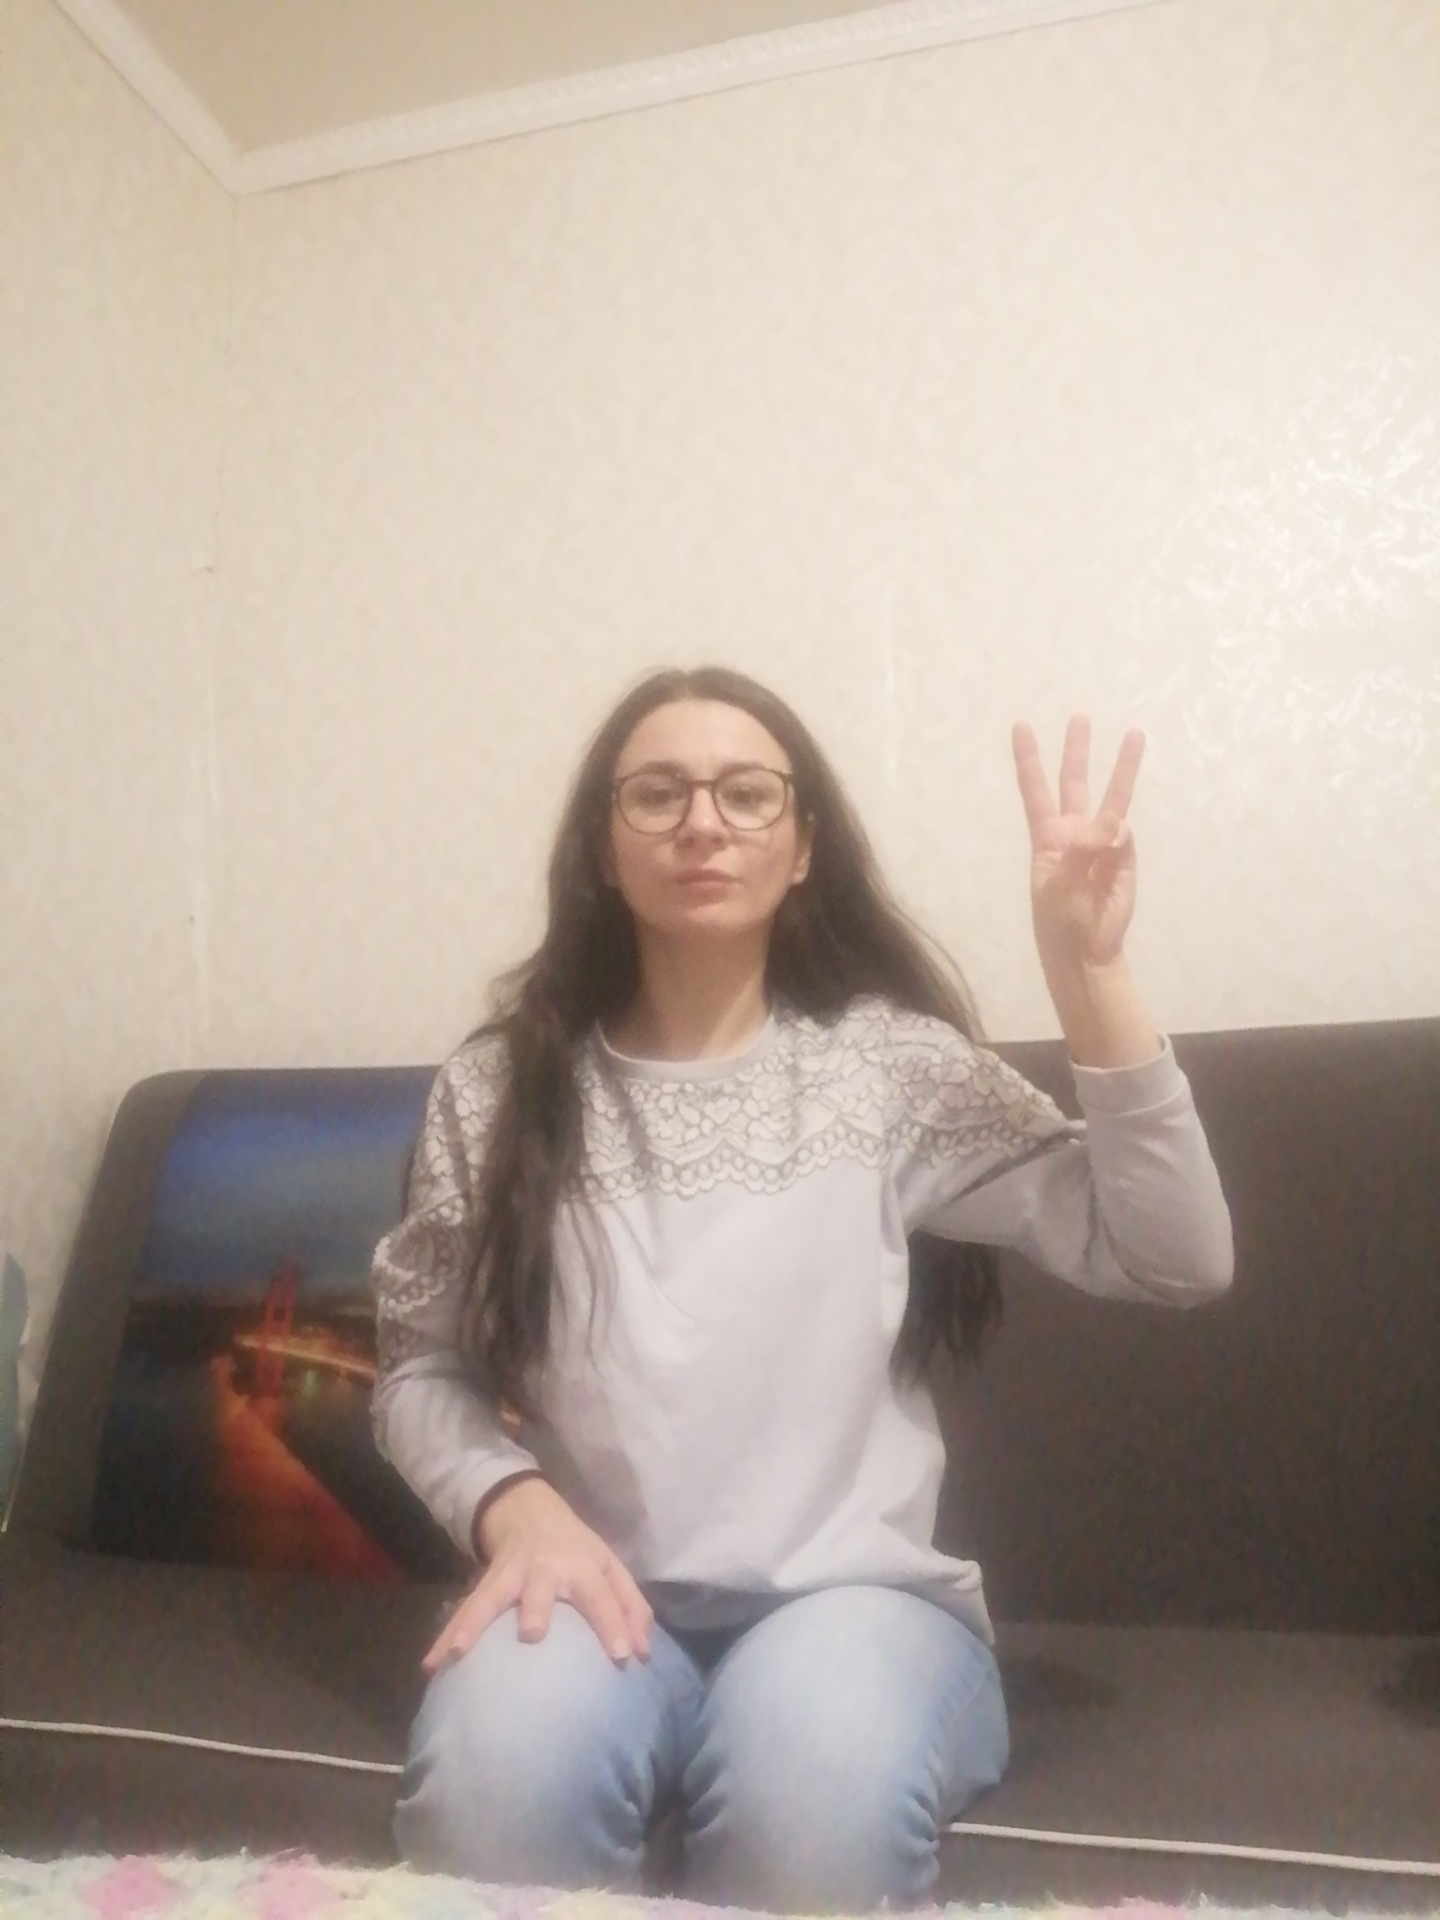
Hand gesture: three